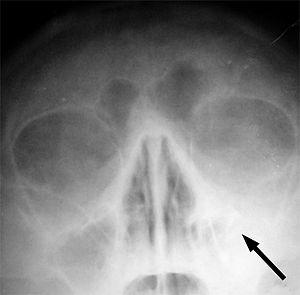
Une sinusite est une inflammation d'un ou de plusieurs des quatre types de sinus que comporte le corps humain. Les symptômes les plus communs incluent : irritation nasale, voire congestion au niveau d'une ou des deux fosses nasales, et douleur faciale. D'autres signes peuvent inclure fièvre, céphalée, diminution du sens de l'odorat, larmoiements, maux de gorge et toux, aussi des mauvaises odeurs et parfois une dysgueusie. Des symptômes qui peuvent empirer la nuit. Les complications sérieuses sont rares. Médicalement on diagnostique la rhinosinusite aiguë si elle dure plus de quatre semaines, et la rhinosinusite chronique si elle dure plus de 12 semaines.